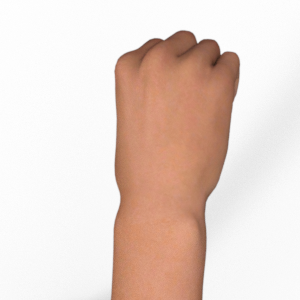
Label: rock